Van der Schuyt, Van den Boom en Stanfries NV

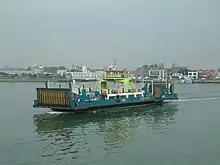
The Blankenburg ferry, in Connexxion colours

The shipping company "Stoomboot-rederij J. & A. van der Schuyt", the family name also spelled as "Van der Schuijt", was founded in 1845 by brothers Johannes (1818-1898) and Abraham (1822-1902), descendants of a Werkendam skippers family. It was based in 's-Hertogenbosch, where Johannes ran the office and operations. The company offered shipping services for livestock and cargo around 's-Hertogenbosch and to Rotterdam. Abraham moved to Rotterdam in 1862 and opened a second office there.